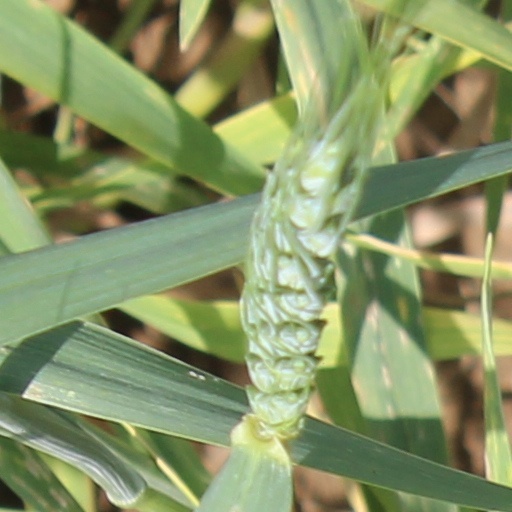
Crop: wheat